Glenn Archer

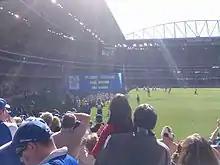
The banner at Archer's record breaking game against Carlton ("Glenn Archer / Club Record / 307 Games")

On Saturday 25 August 2007 in a game against Carlton at Telstra Dome, Archer passed Wayne Schimmelbusch as the Kangaroos' games record-holder, playing his 307th in a career that began during Schimmelbusch's final year as coach in 1992. When asked about the record, Archer commented: "Schimma's a legend of our club and of the AFL, and when I walked into the club 17 years ago and saw Wayne Schimmelbusch's name up on the wall with 306 games, I never thought I'd come anywhere near that. It's certainly a bit surreal for me". Archer's eventual tally of 311 games was surpassed by the current league record-holder Brent Harvey in Round 12, 2011.